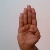
The image shows a hand gesture representing the letter 'B' in Indian Sign Language.